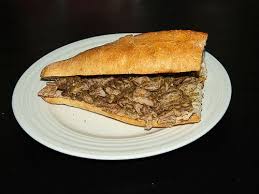
Label: kokorec